Notre Dame Fighting Irish football

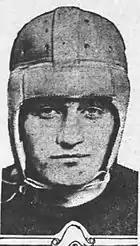
Roger Kiley

John Mohardt led the 1921 Notre Dame team to a 10–1 record with 781 rushing yards, 995 passing yards, 12 rushing touchdowns, and nine passing touchdowns. Grantland Rice wrote that "Mohardt could throw the ball to within a foot or two of any given space" and noted that the 1921 Notre Dame team "was the first team we know of to build its attack around a forward passing game, rather than use a forward passing game as a mere aid to the running game." Mohardt had both Eddie Anderson and Roger Kiley at end to receive his passes.